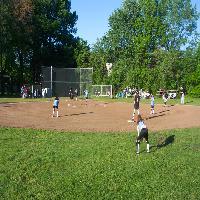
Weather: sun or clear